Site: saxony
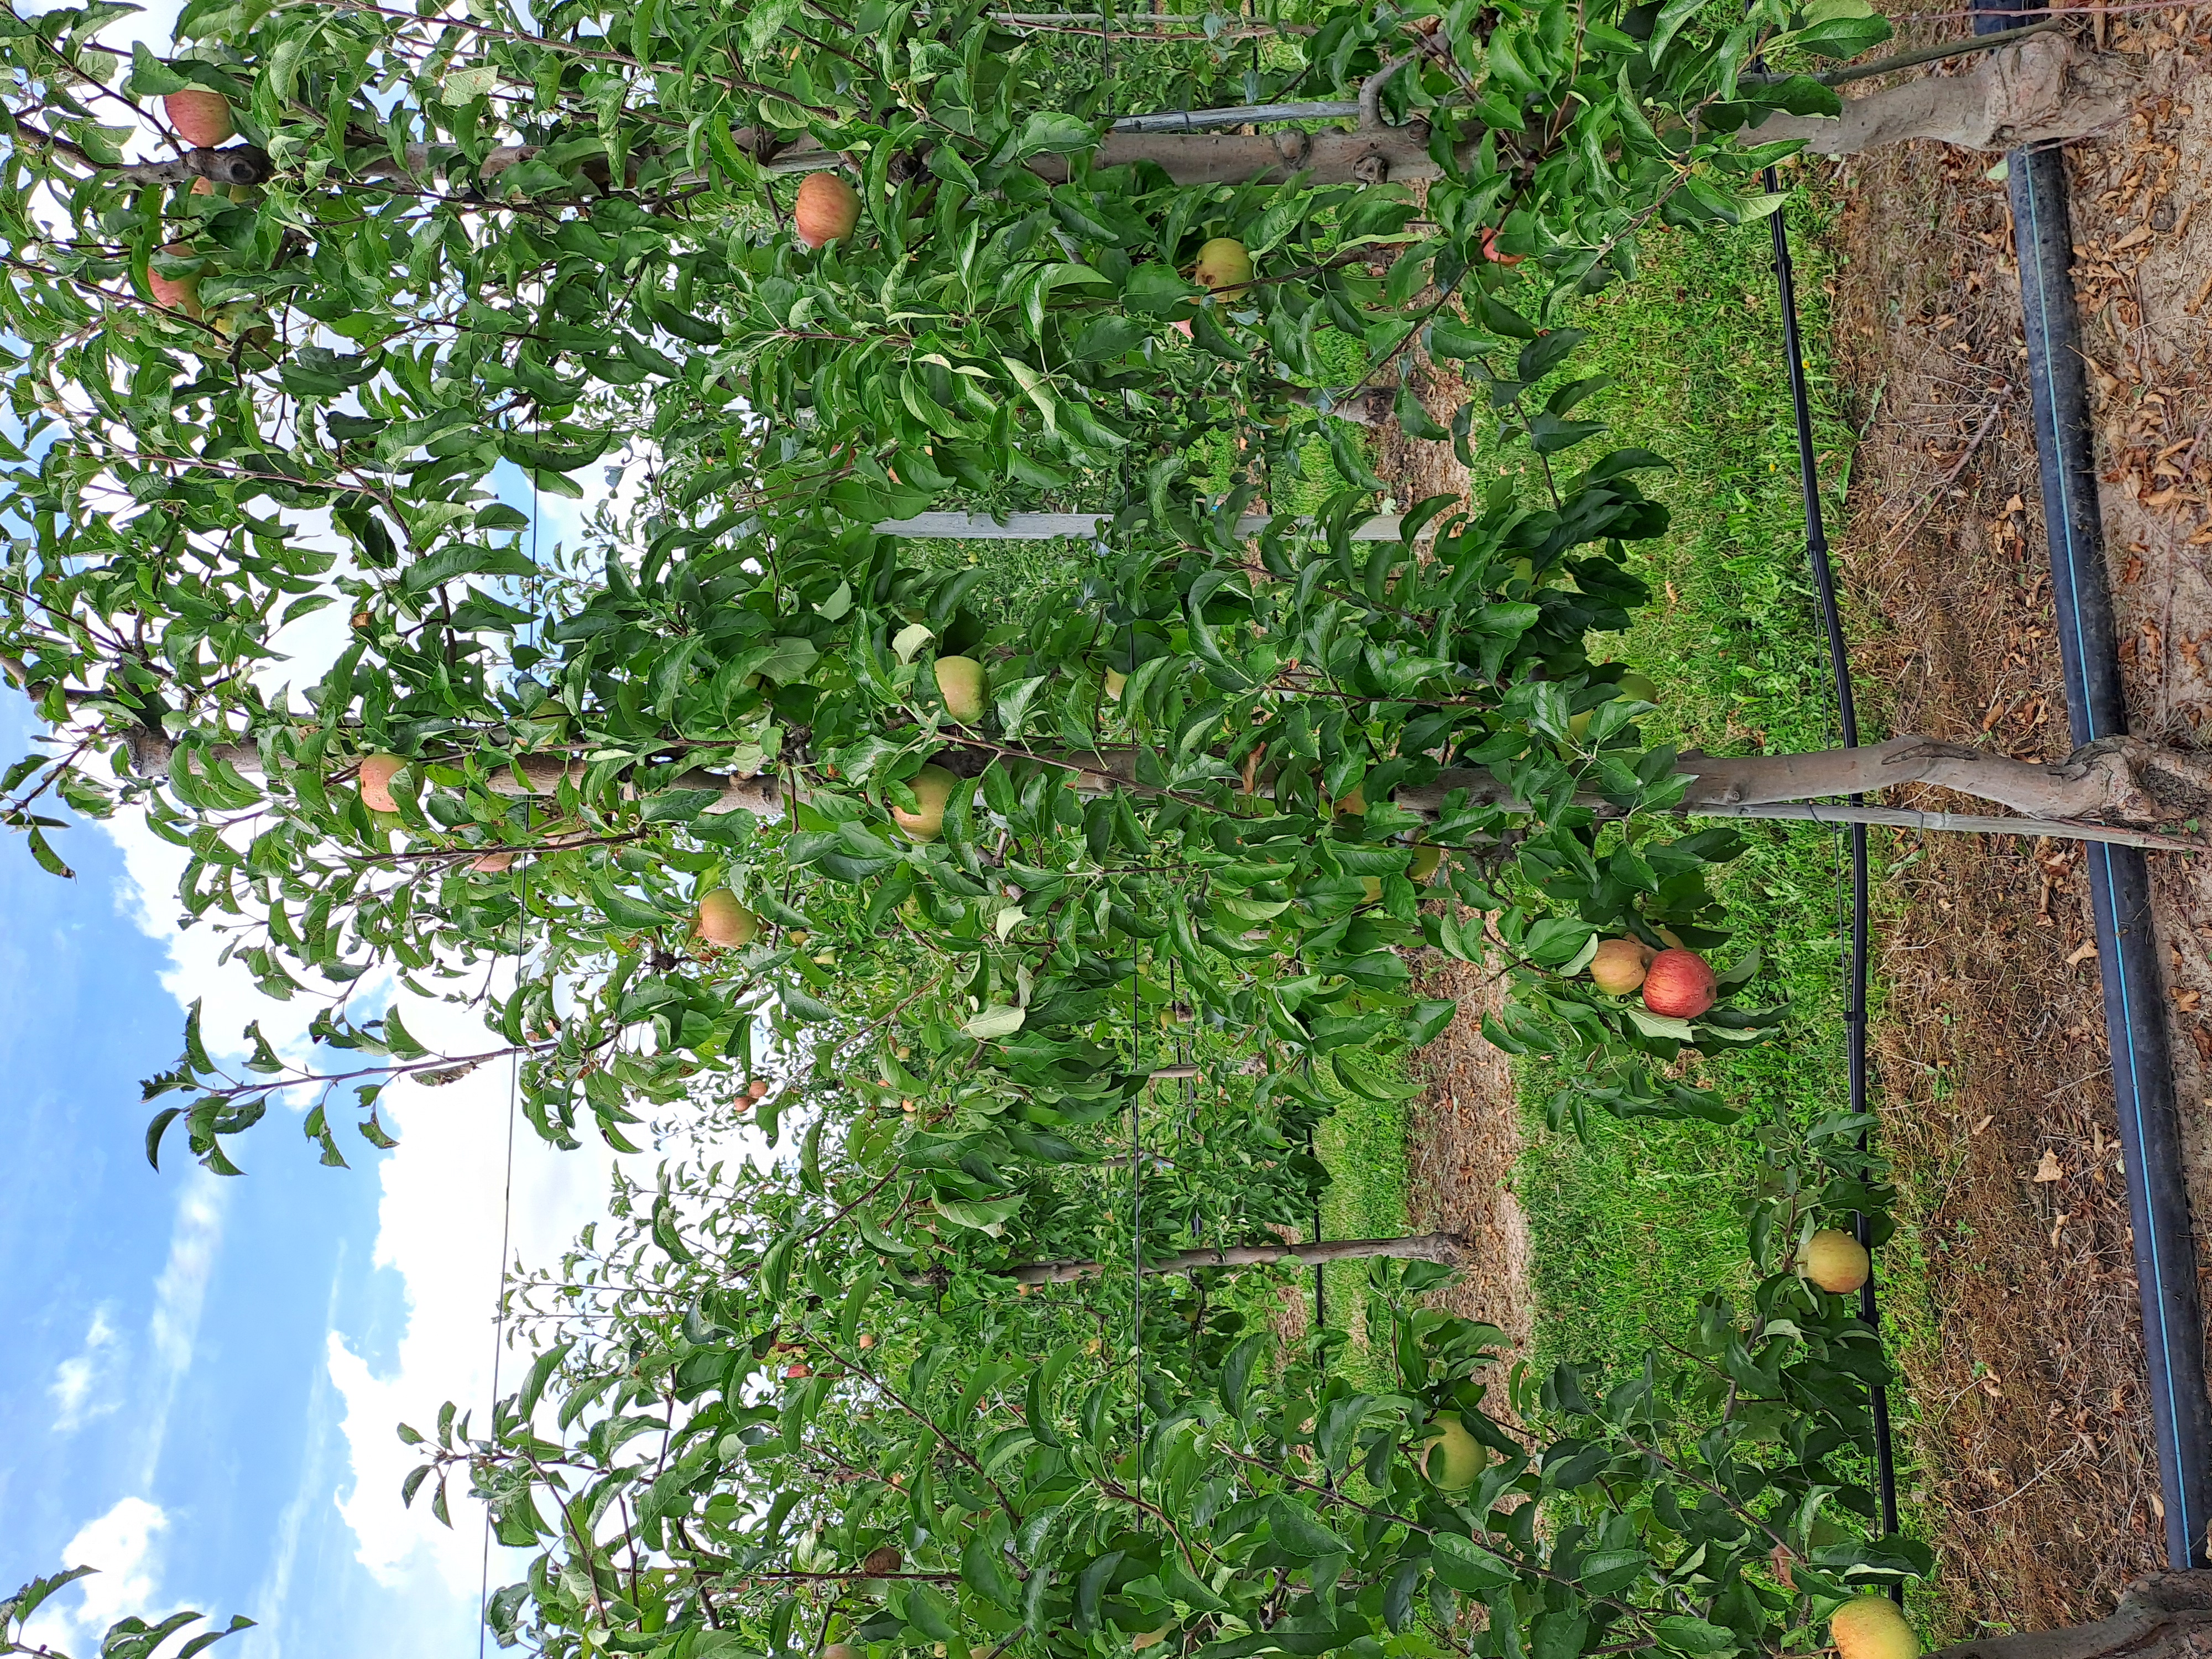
Growth stage (BBCH 85): Maturity of fruit and seed